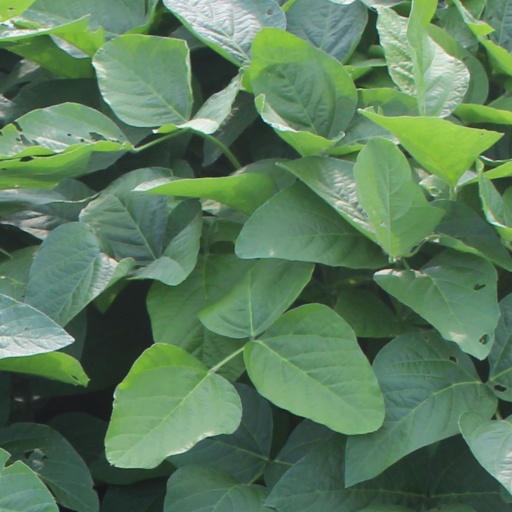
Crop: soybean